Jackknifing

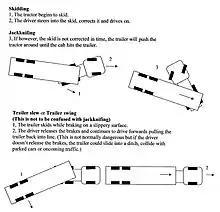
These diagrams illustrate possible scenarios when driving a truck on a slippery road surface. Jackknifing is depicted in image 3.

Jackknifing is the folding of an articulated vehicle so that it resembles the acute angle of a folding pocket knife. If a vehicle towing a trailer skids, the trailer can push the towing vehicle from behind until it spins the vehicle around and faces backwards. This may be caused by equipment failure, improper braking, or adverse road conditions such as an icy road surface. In extreme circumstances, a driver may attempt to jackknife the vehicle deliberately to halt it following brake failure.